McDonnell F2H Banshee

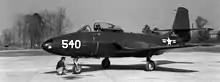
"F2H-1" early in its career while still undergoing testing

During August 1948, similarities to the FH-1 meant that McDonnell was able to complete the first "F2H-1", a mere three months after the last FH-1 was built; service evaluations commenced that same month Compared to the XF2D-1, the F2H was a larger aircraft in practically all aspects, while the fuel capacity was increased to . The empennage was a new design, the dorsal fin was reduced, and the dihedral was eliminated from the horizontal stabilizers. The wing and tail were reduced in thickness to increase the critical Mach number and different airfoil sections were used. The F2H-1 was retrofitted with engines as they became available.